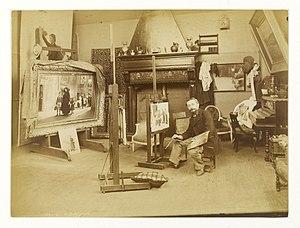
Charles Bertrand d'Entraygues né le 14 juillet 1850 à Brive-la-Gaillarde et mort le 11 février 1929 à Biot est un peintre français.